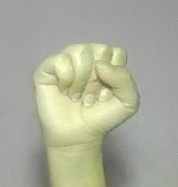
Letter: saad